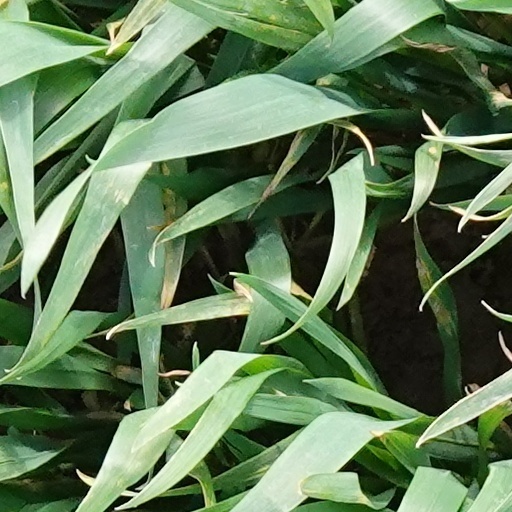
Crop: wheat